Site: brandenburg
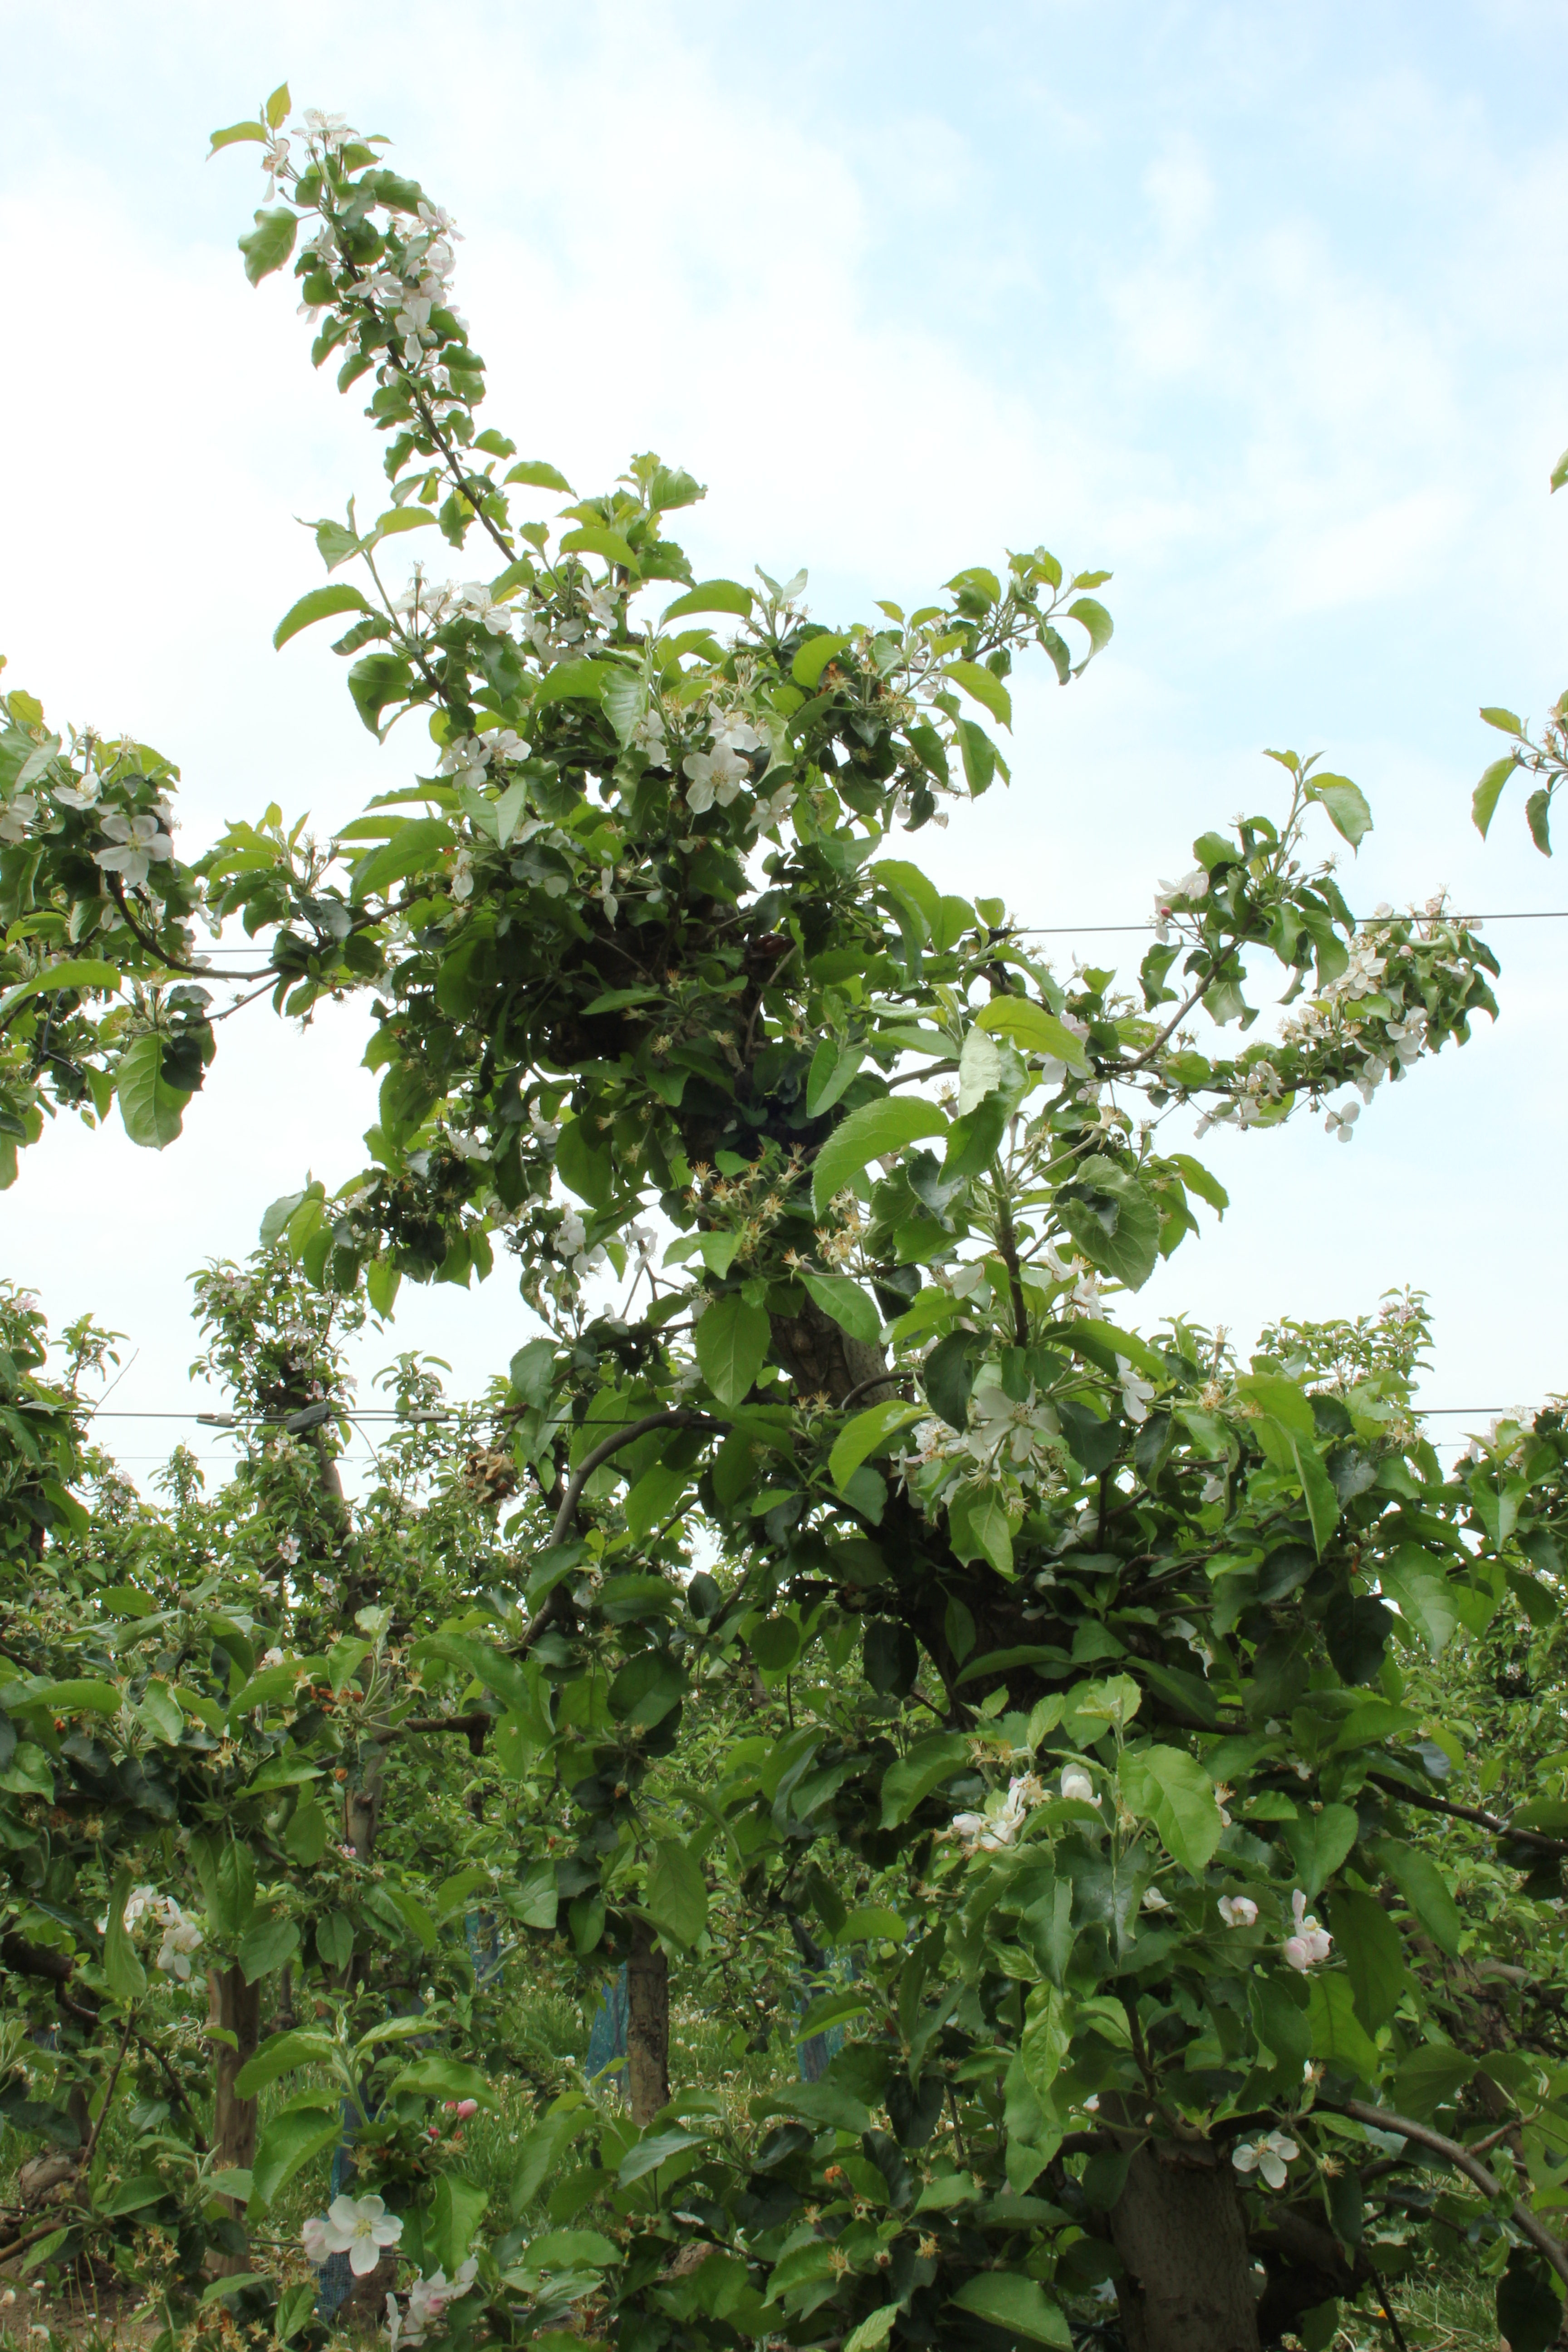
Growth stage (BBCH 67): Flowering